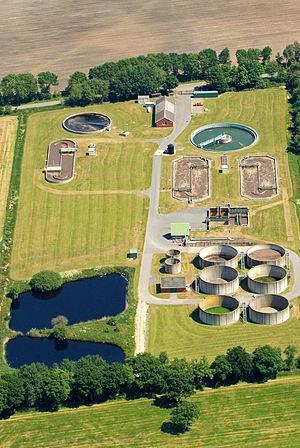
Les eaux usées, aussi appelées « effluents liquides » sont des « eaux polluées », constituées de toutes les eaux de nature à contaminer, par des polluants physiques, chimiques ou biologiques, les milieux dans lesquels elles sont déversées.